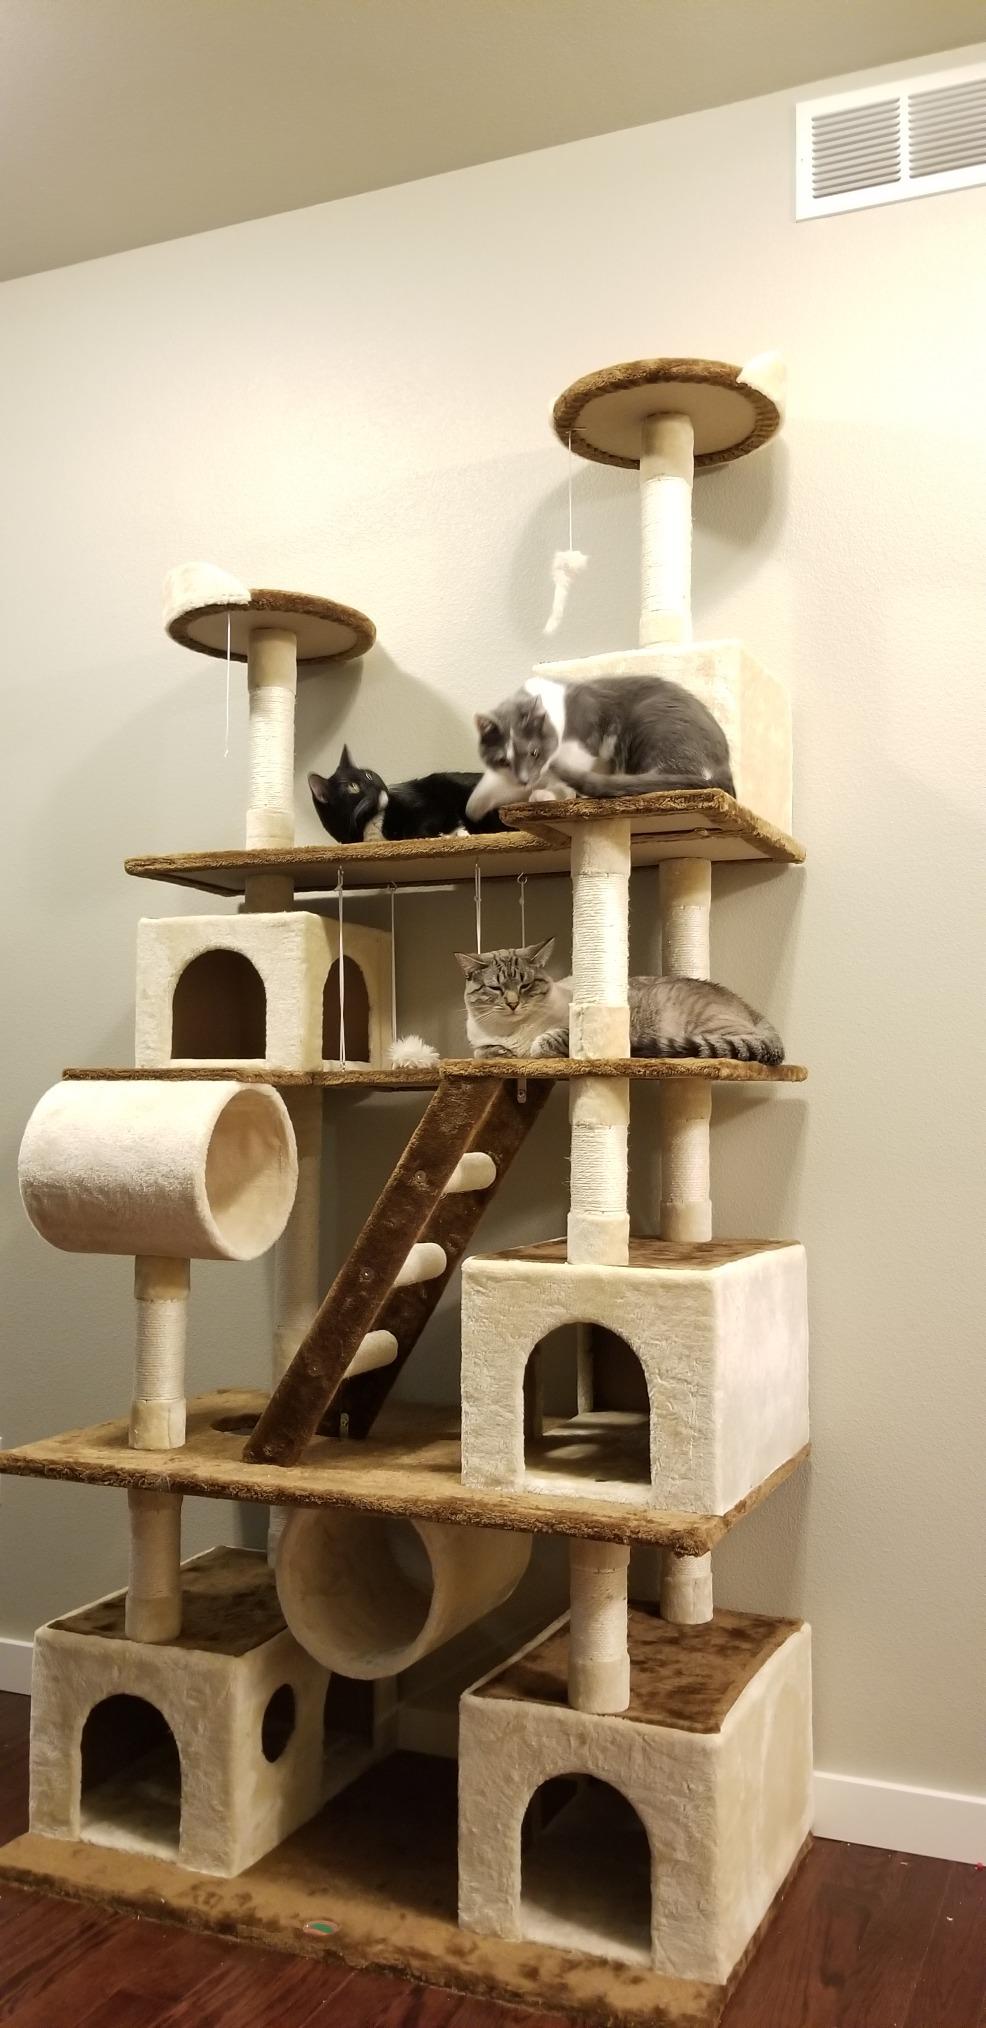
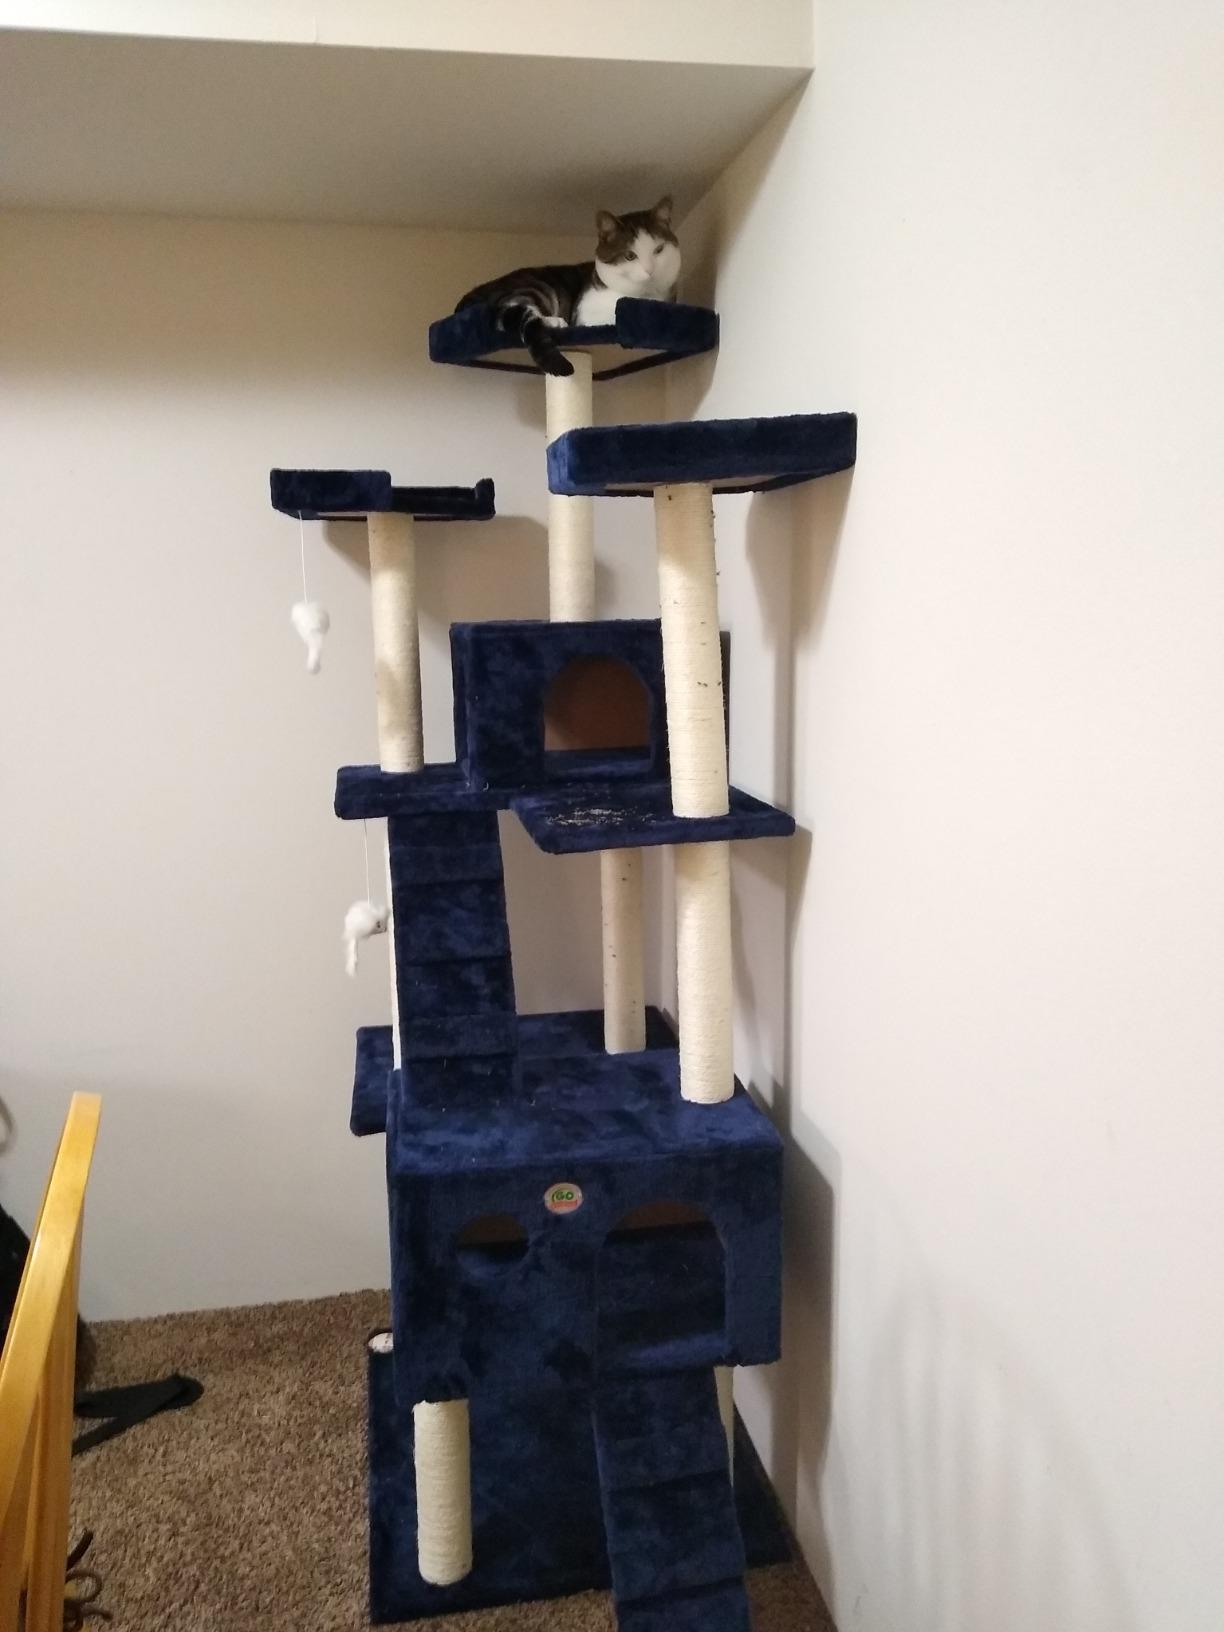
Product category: items_cat tree
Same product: no